Lei Feng

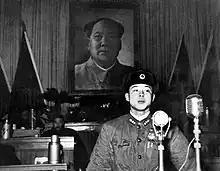
Lei Feng speaking at the Communist League conference in February 1962, months before his death

In the autumn of 1958, recruited workers in Changsha, Hunan Province. Lei Feng was recommended and joined the Angang Mining Company's Gongchangling Iron Mine as a bulldozer operator.